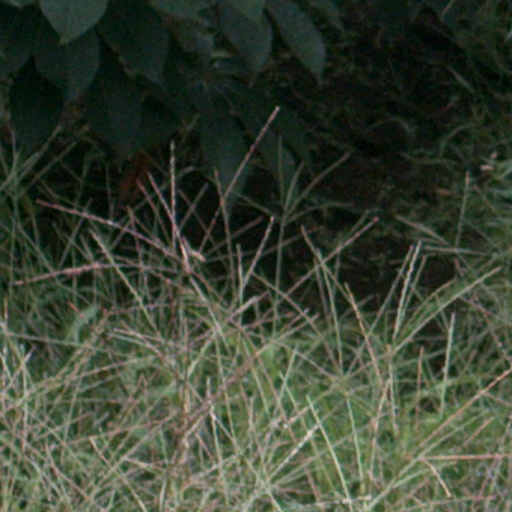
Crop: cassava